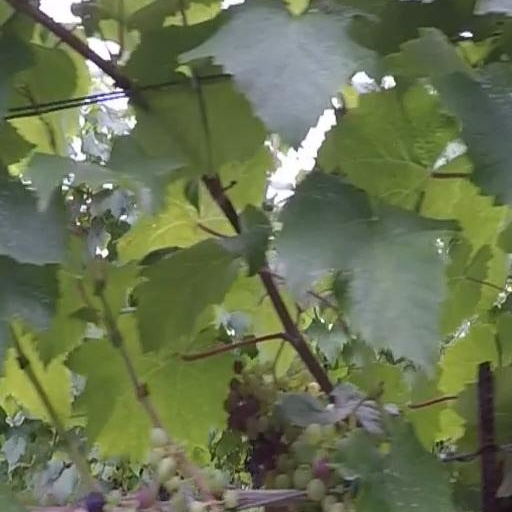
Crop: grape